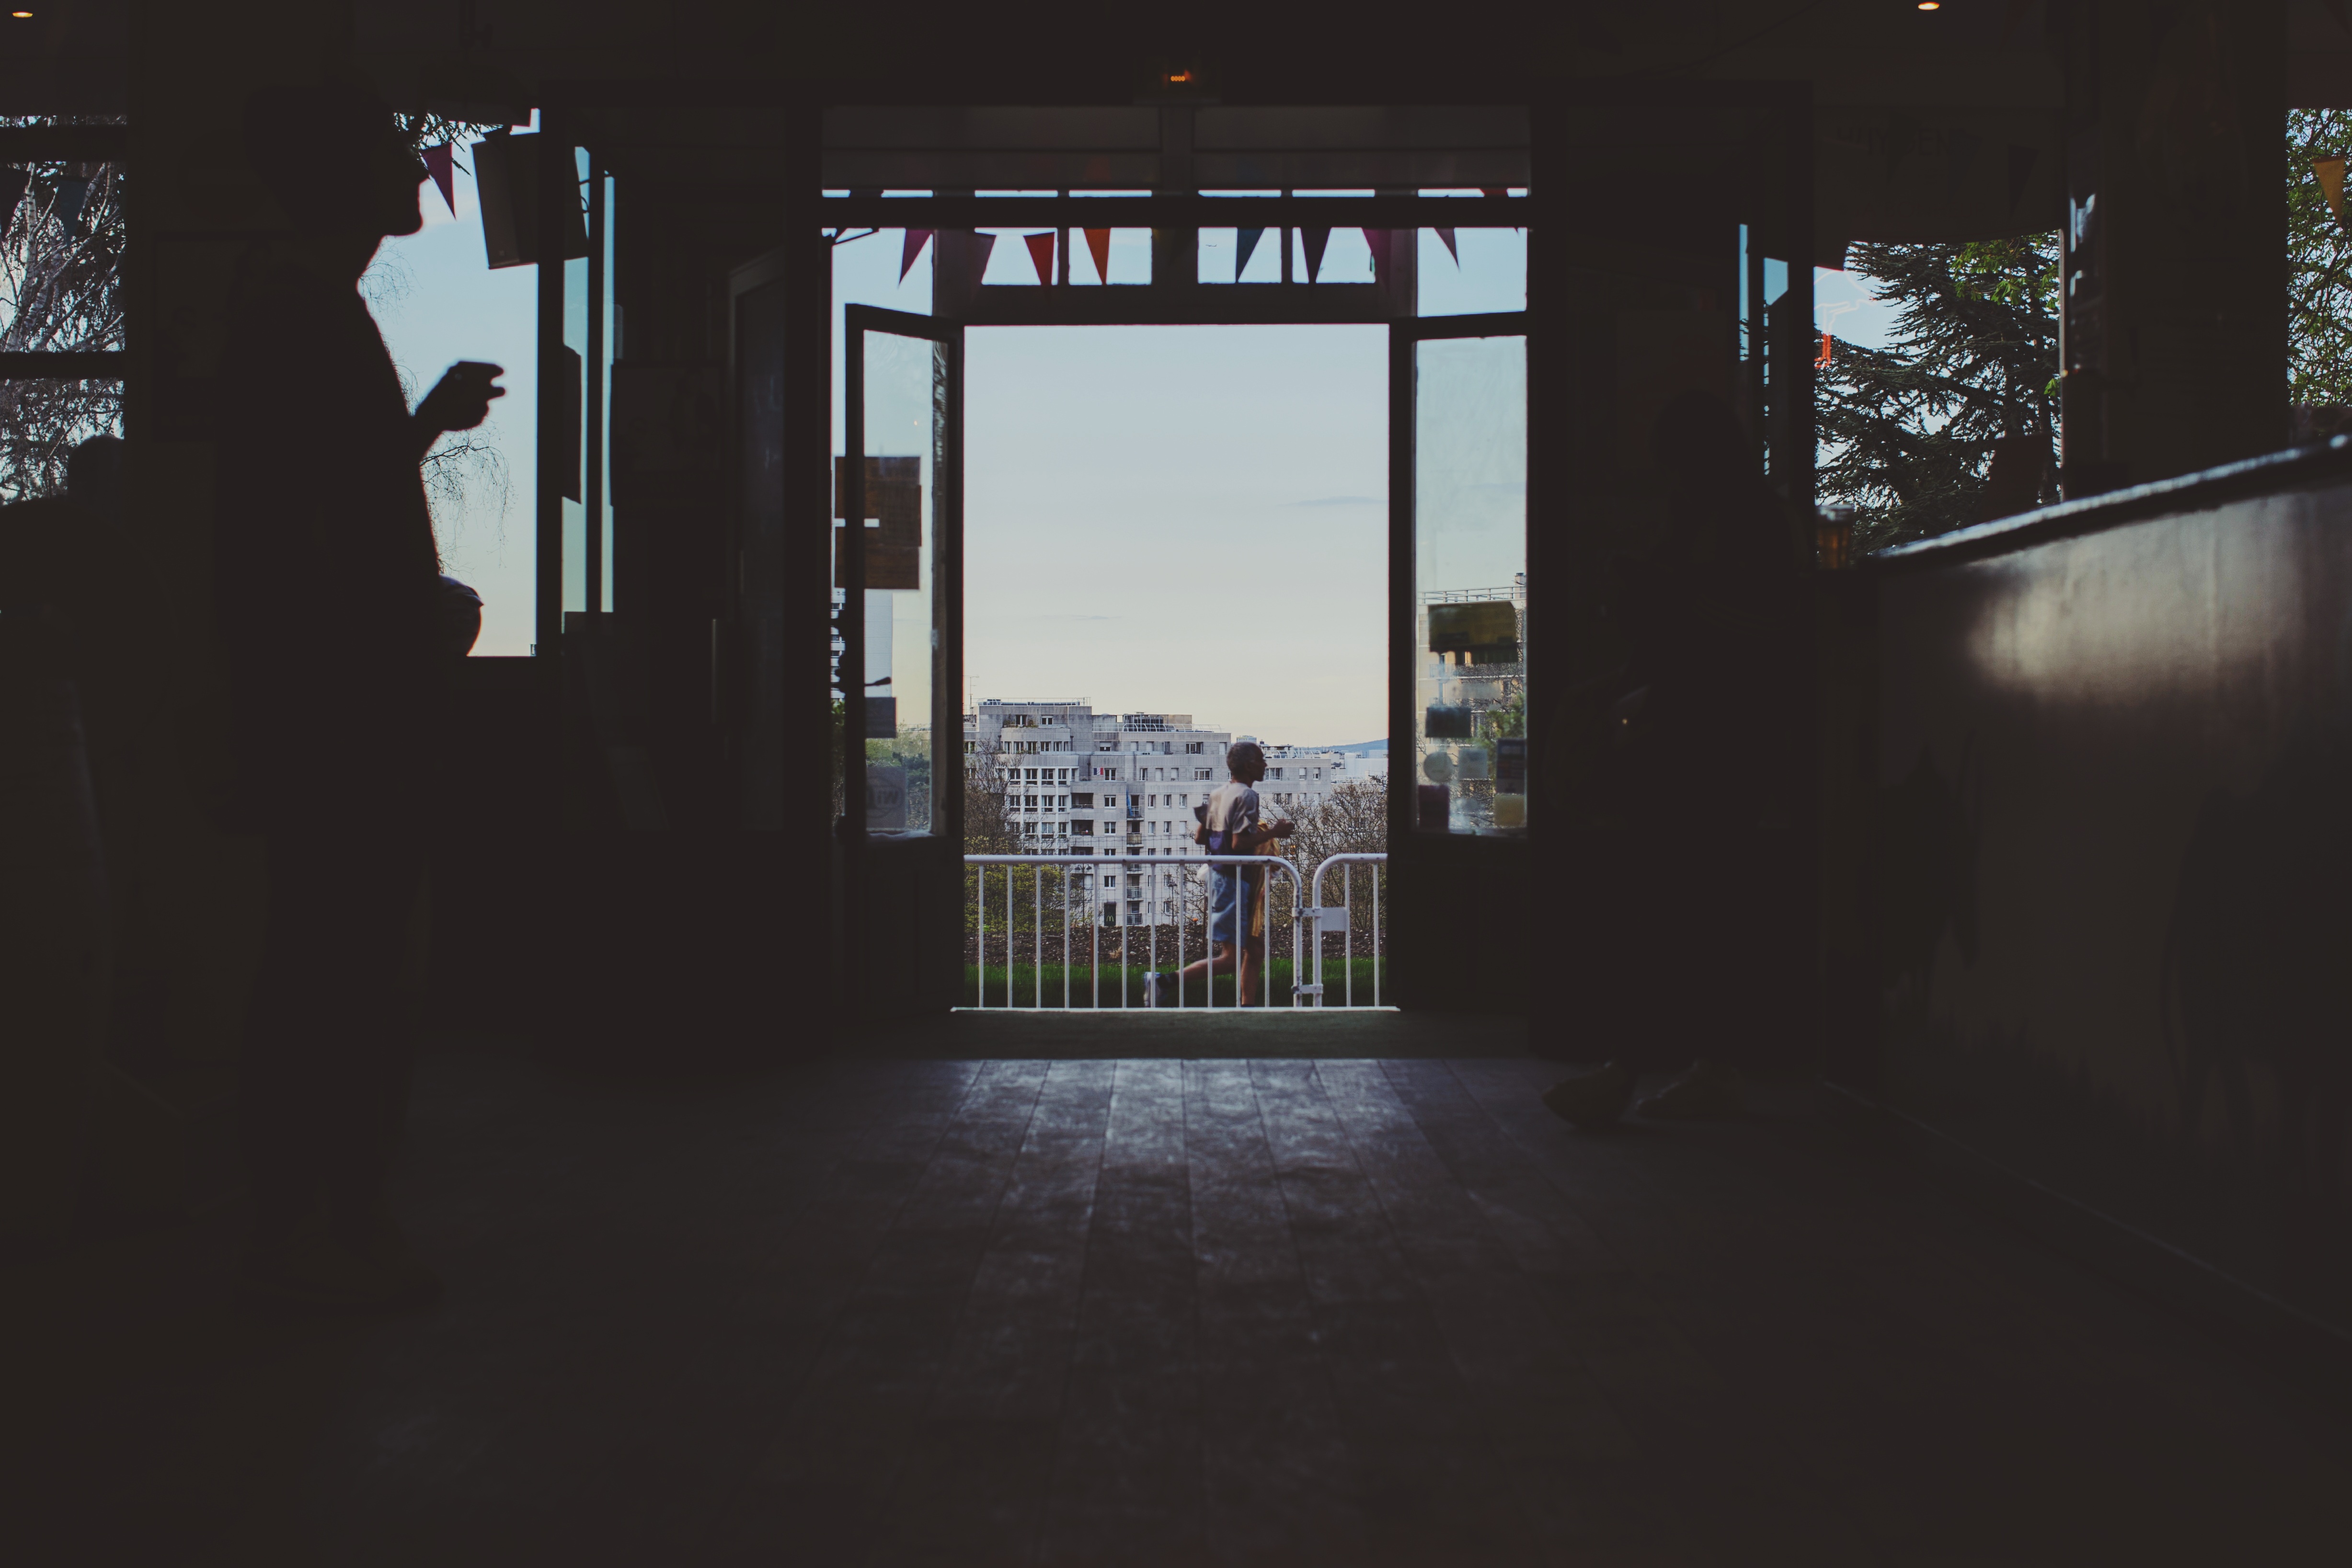
light, house, window, home, darkness, interior design, design, image